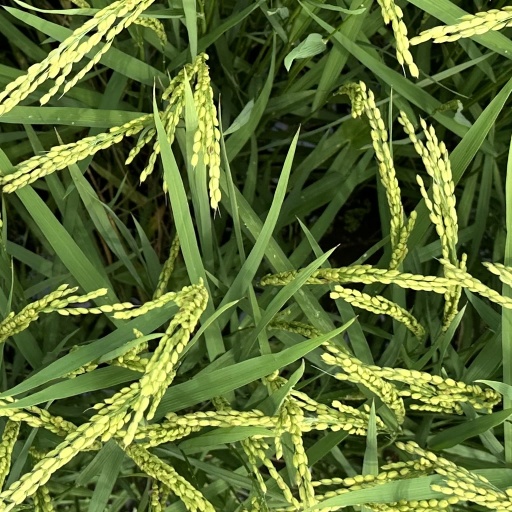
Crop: rice